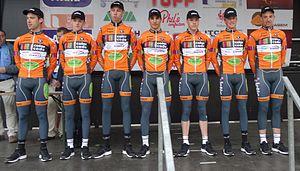
Triptyque des Monts et Châteaux 2014, étape 1, 4 avril 2014, départ d'Antoing. Depicted people&#58
La saison 2014 de l'équipe cycliste Color Code-Biowanze est la troisième de cette équipe.